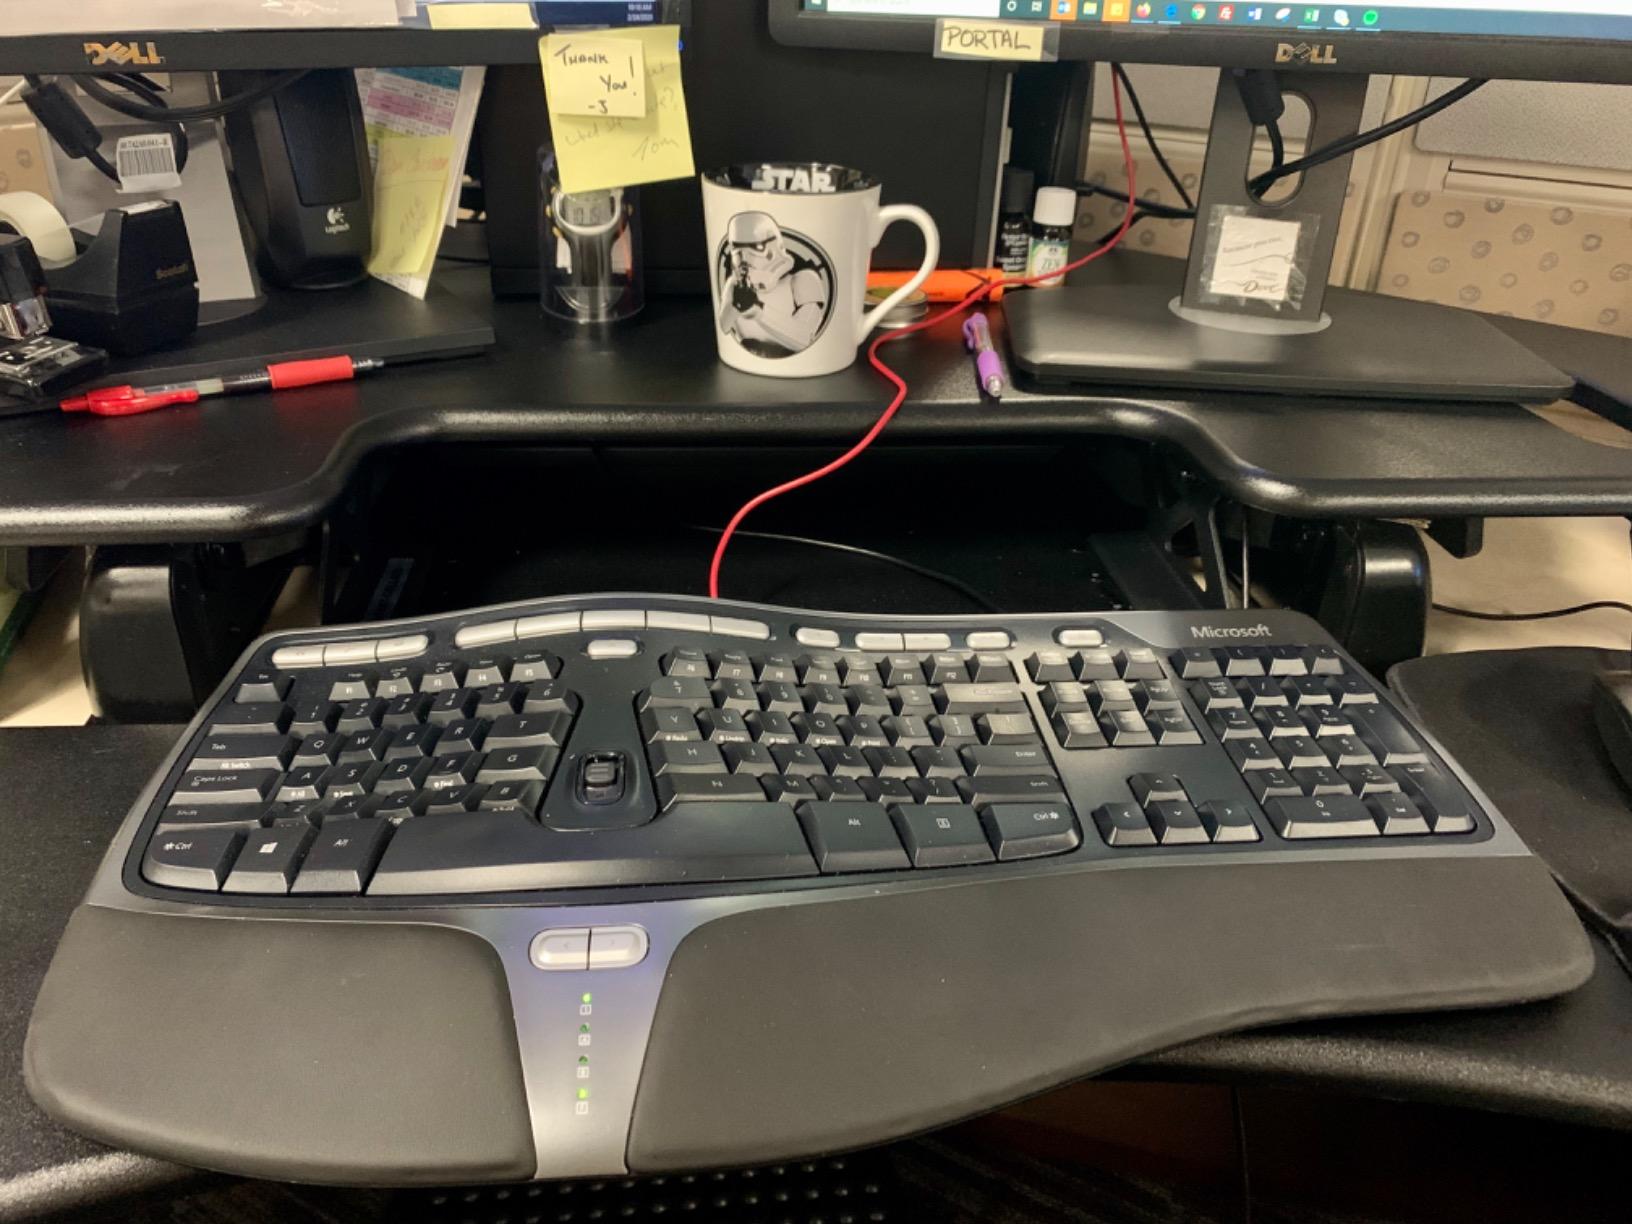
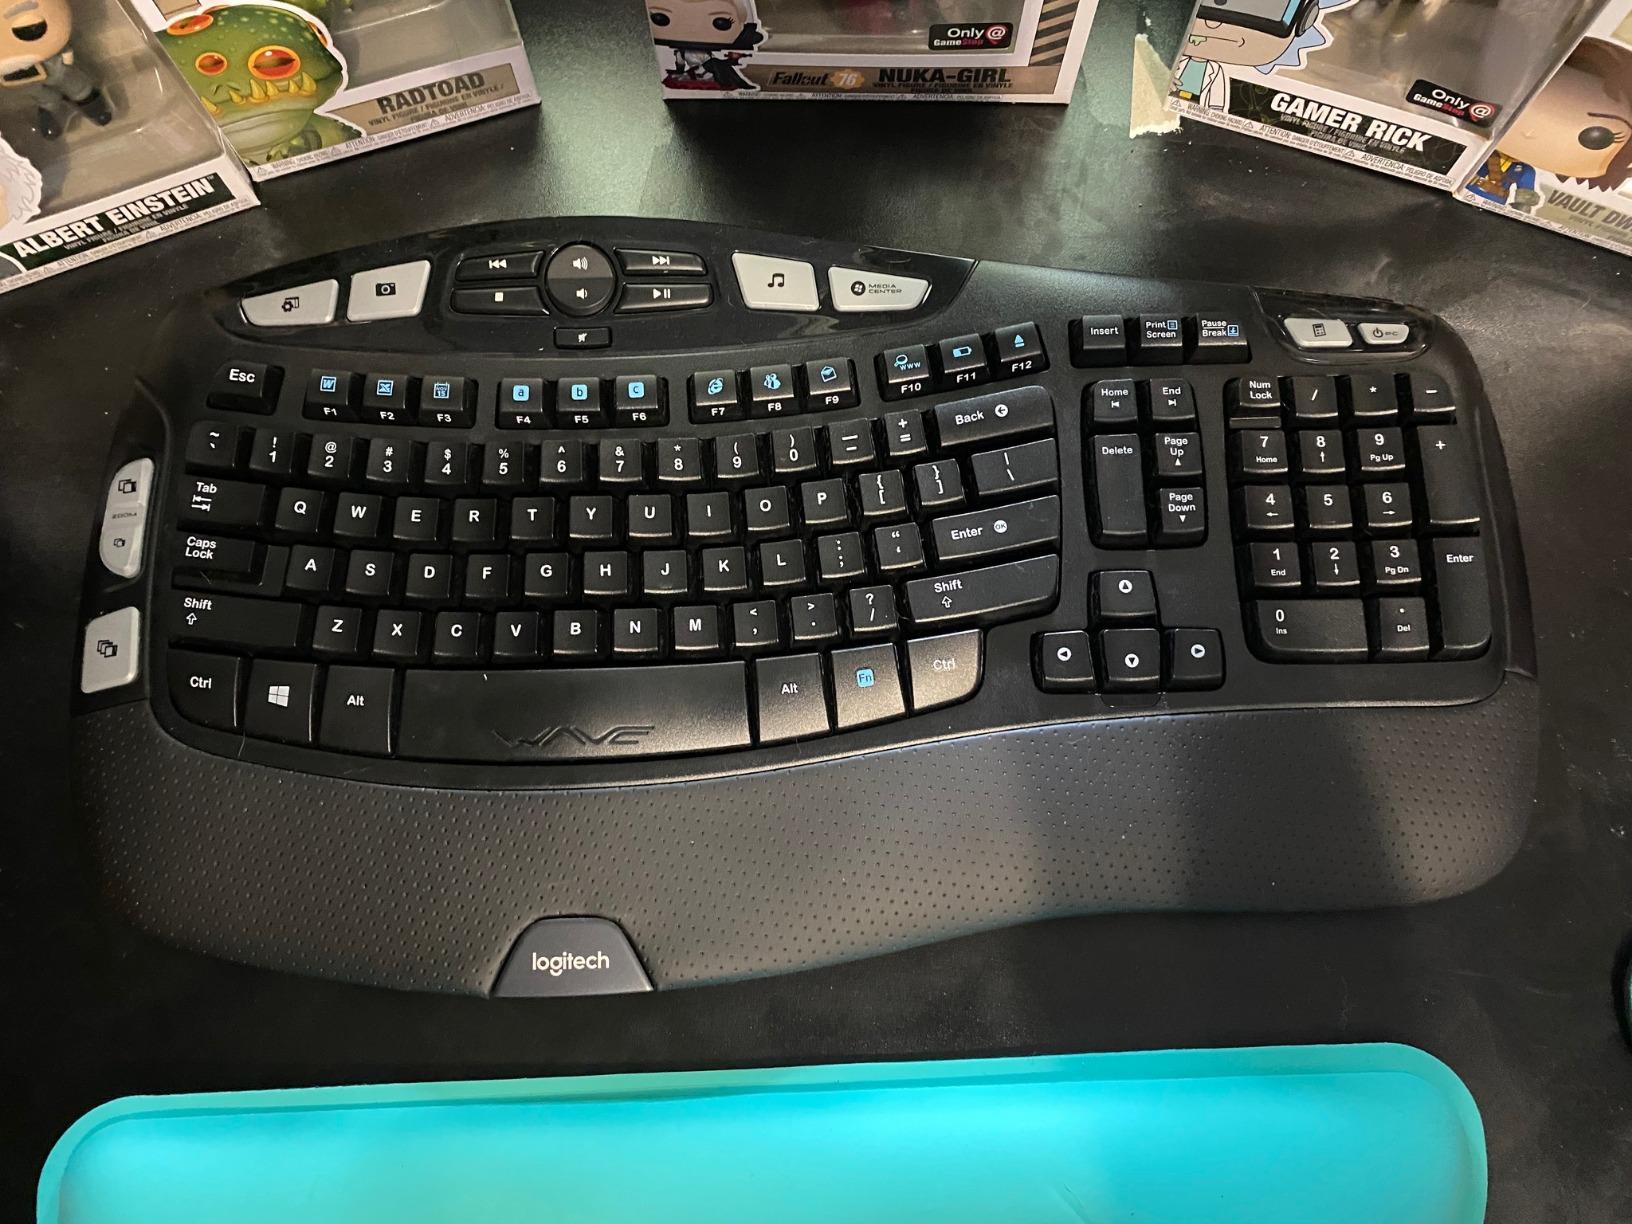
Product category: keyboard
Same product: no